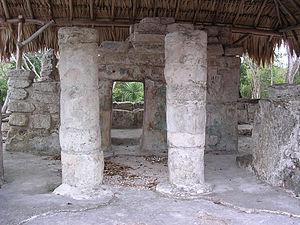
Cette liste des sites mayas est une liste alphabétique répertoriant un nombre significatif de sites archéologiques associés à la civilisation maya de la Mésoamérique.